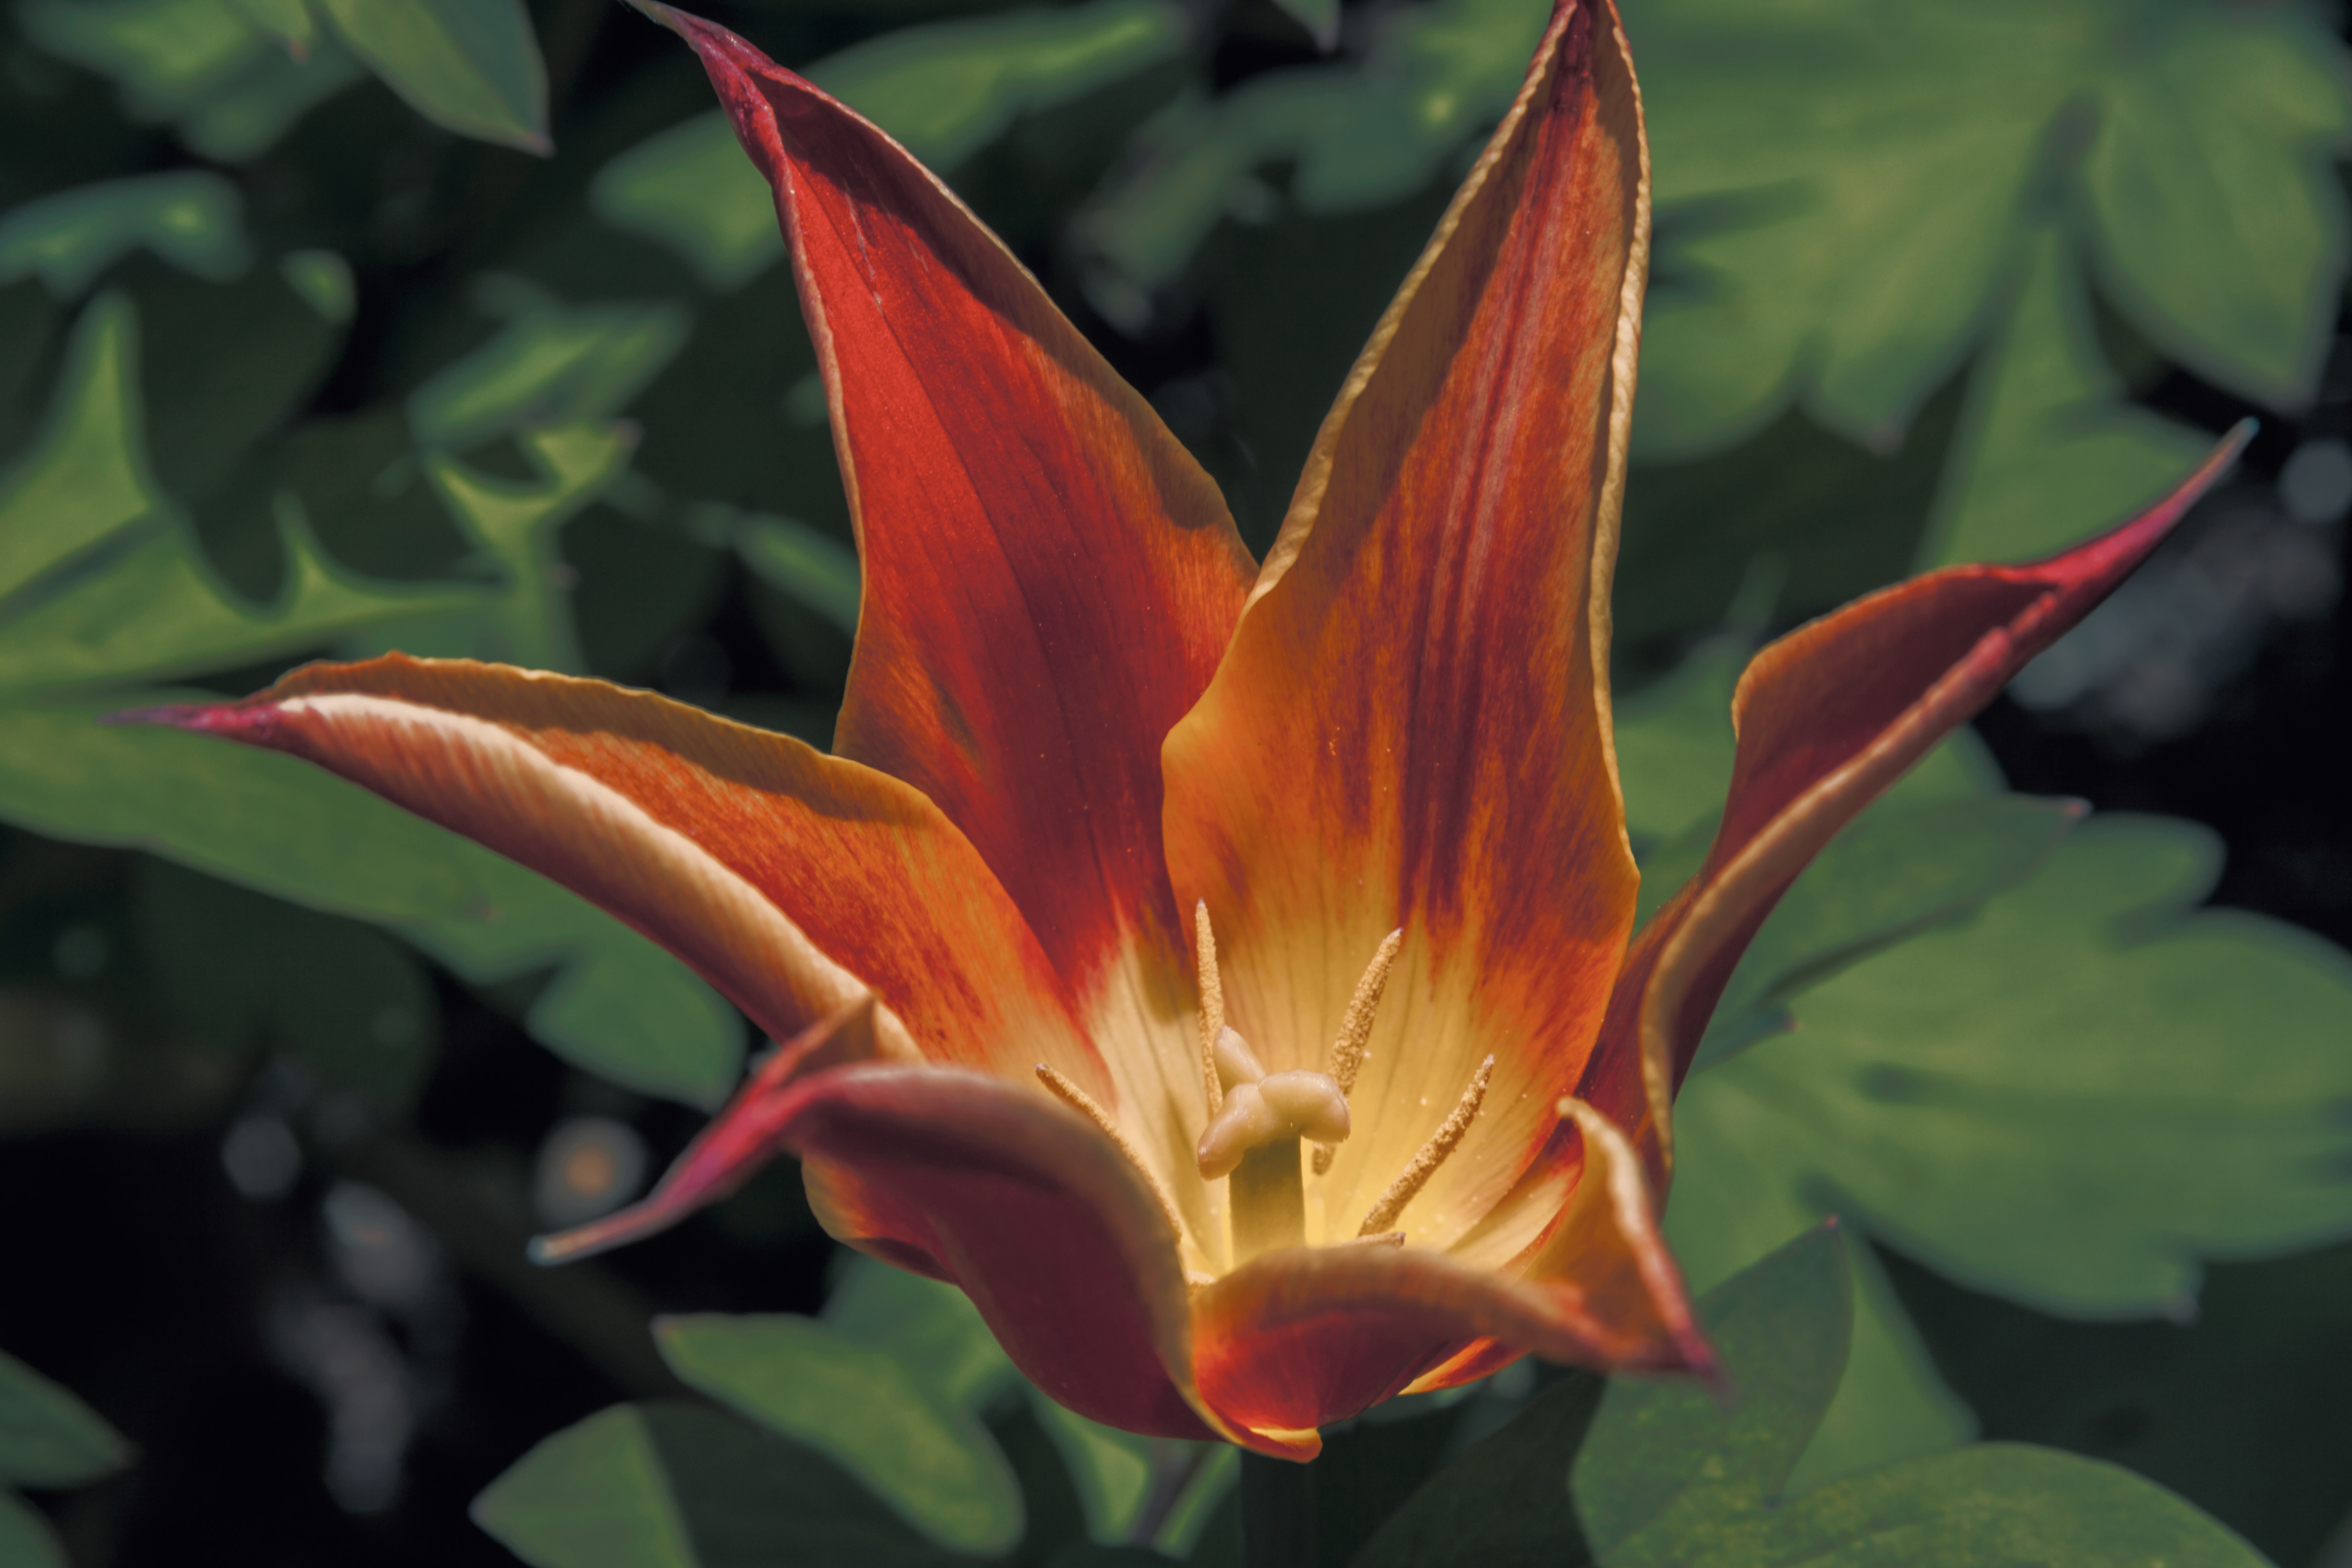
plant, leaf, flower, petal, bloom, botany, blooming, colorful, garden, flora, stamen, lily, macro photography, flowering plant, plant stem, land plant, red lily